Evolution of languages

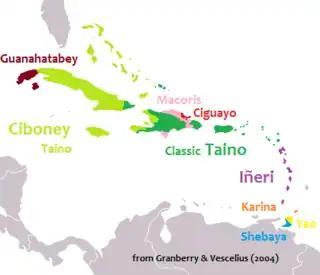
Pre-Columbian languages of the Antilles.Ciboney Taíno, Classic Taíno, and Iñeri were Arawakan, Karina and Yao were Cariban. Macorix, Ciguayo and Guanahatabey are unclassified.

Spanish priests created documented grammars of Nahuatl and a Romanized version with the Latin alphabet. In 1570, King Philip II of Spain instituted it as the official language of New Spain, resulting in extensive Nahuatl literature and usage in Honduras and El Salvador. However, the language's situation changed with a Spanish-only decree in 1696 by Charles II of Spain.